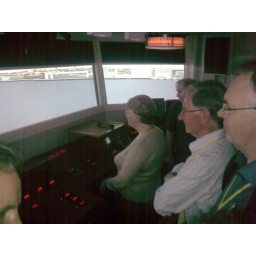
a member of the group on the visit gets a go at steering a large ship down the thames in the PLA's bridge simulator